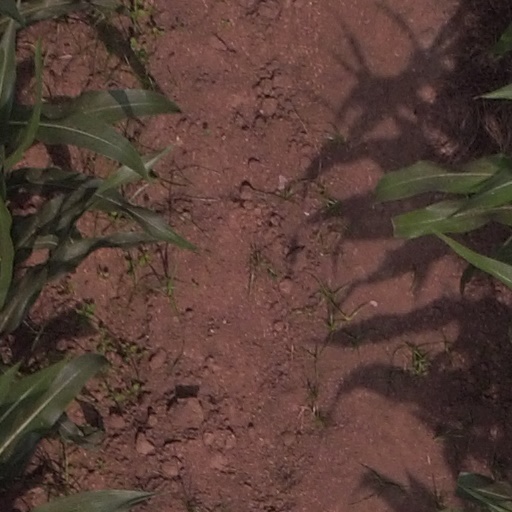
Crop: maize; corn